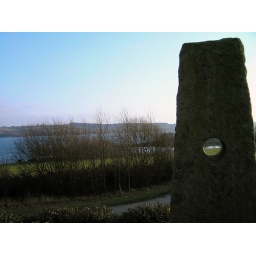
View across carsington water with stone from stone island in the foreground.